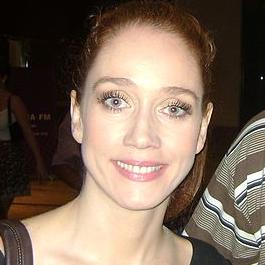
Age: 35